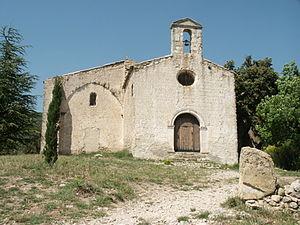
Chapelle Notre-Dame-de-Beauvoir, L'Ermitage. Cucuron, Vaucluse. Façade sud
Cucuron est une commune française située dans le département de Vaucluse, en région Provence-Alpes-Côte d'Azur.